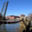
Label: bridge